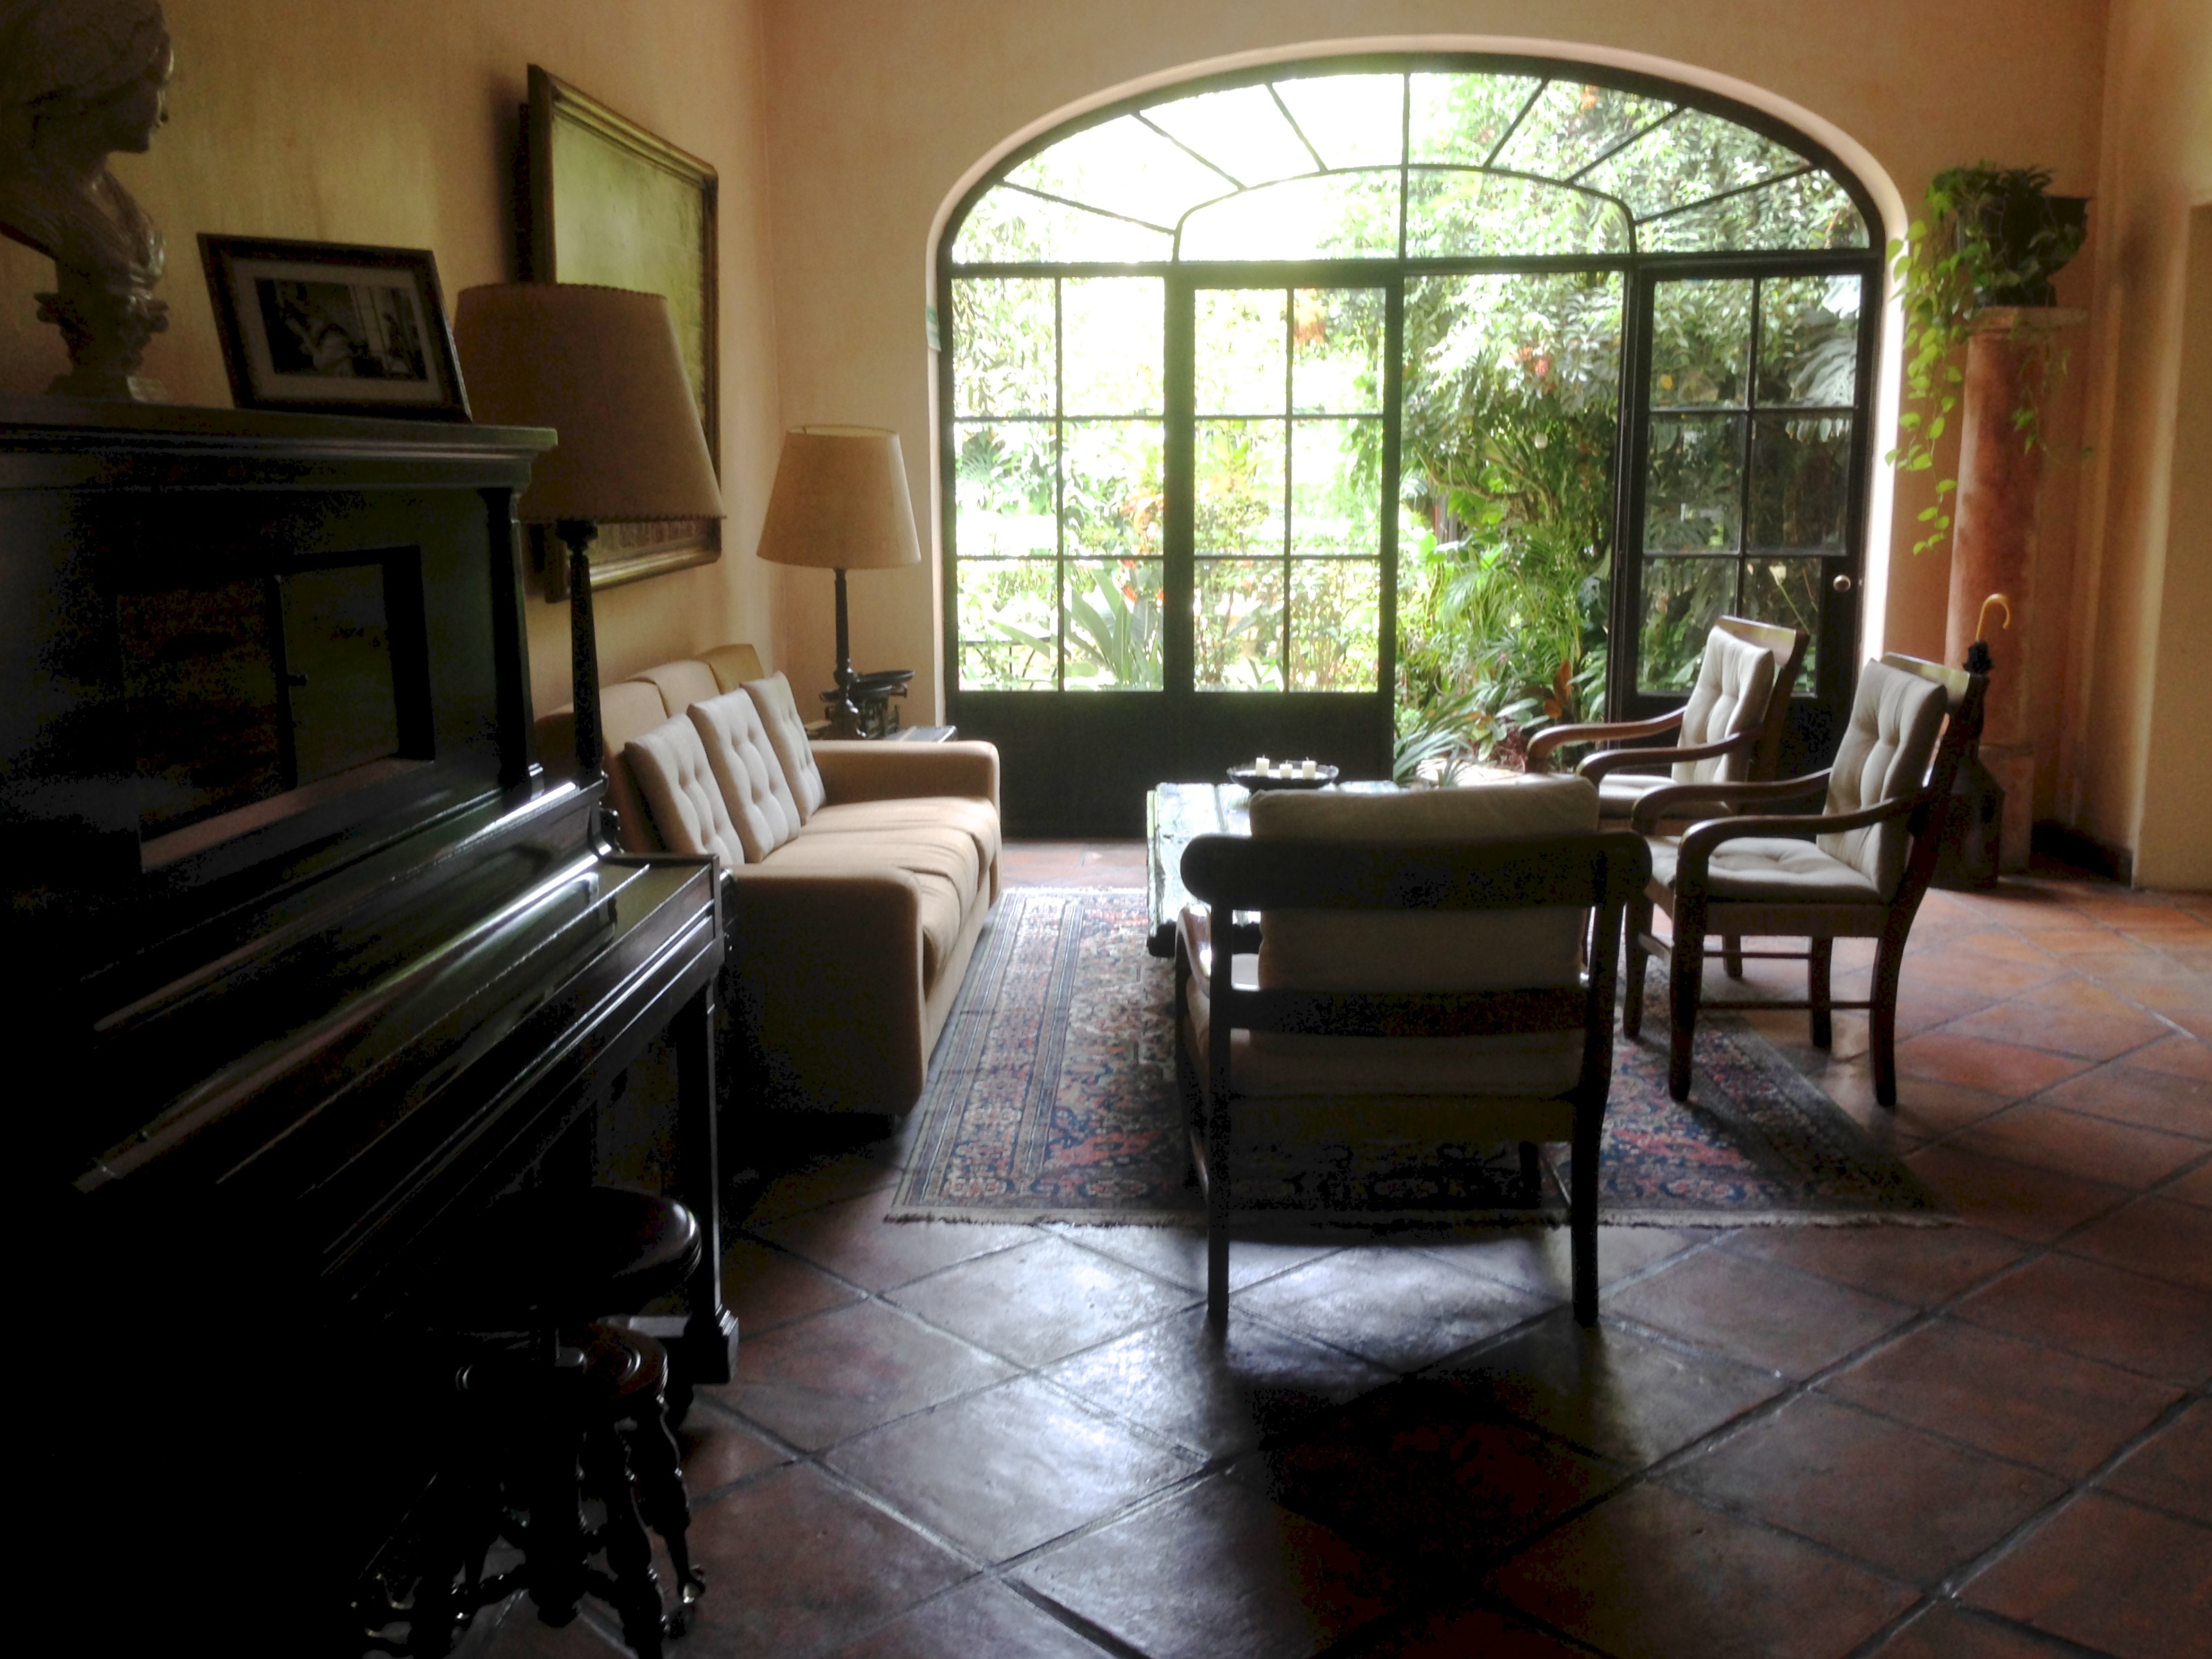
villa, mansion, floor, home, cottage, property, living room, room, apartment, interior design, hardwood, estate, condominium, real estate, flooring, wood flooring